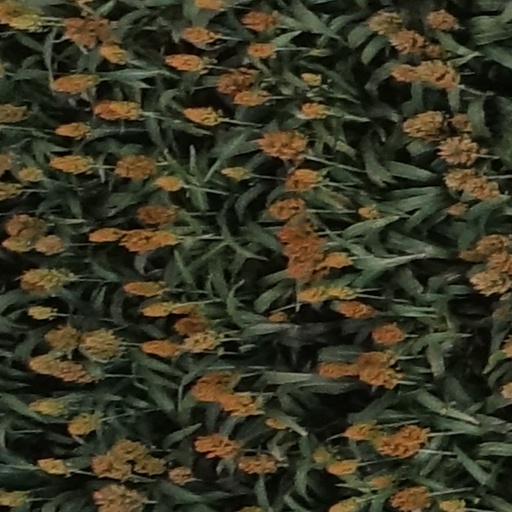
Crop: sorghum